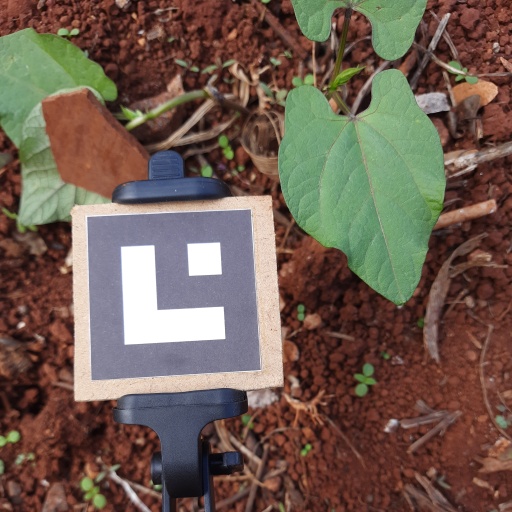
Observations: wavy surface, no eating holes, under cloudy sky